Arrondissements of the Côtes-d'Armor department

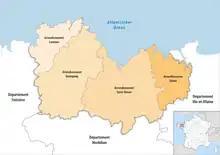
Map of arrondissements of the Côtes-d'Armor department.

The four arrondissements of the Côtes-d'Armor department are: